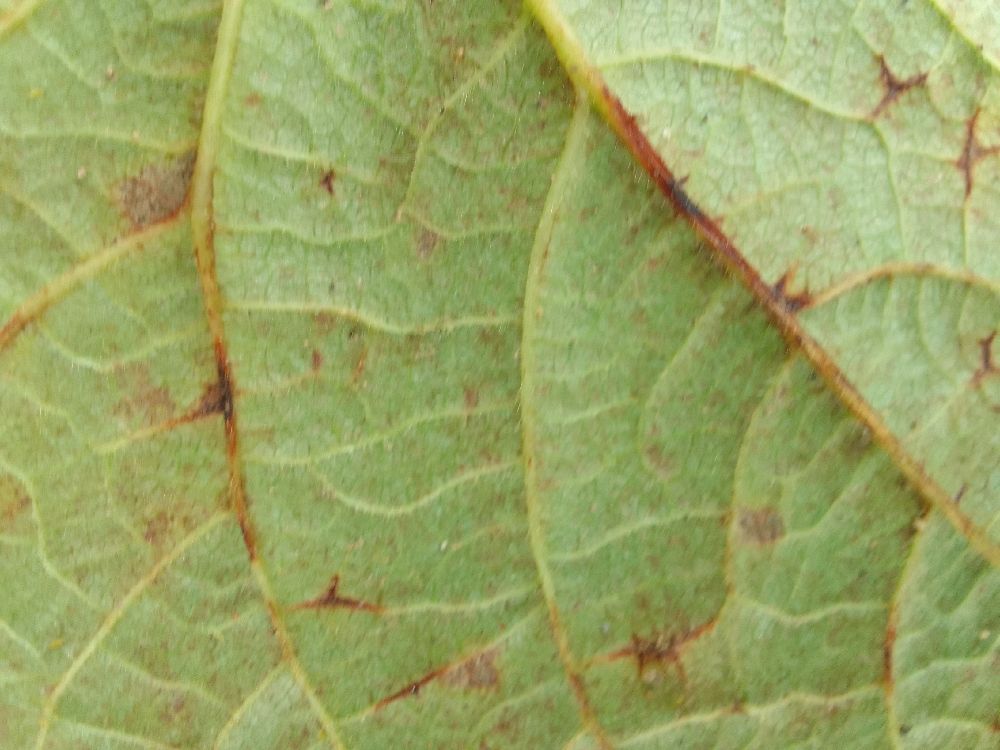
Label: anthracnose